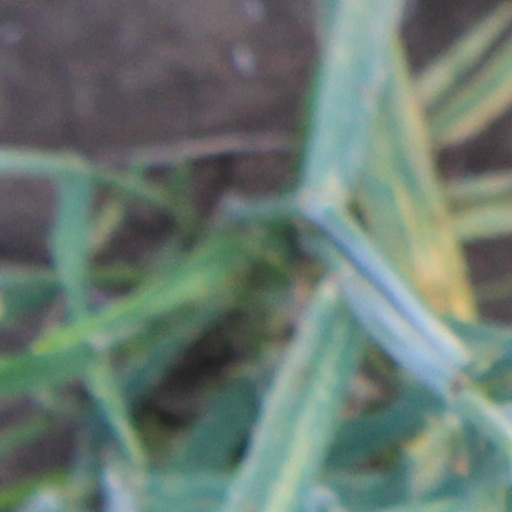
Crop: wheat